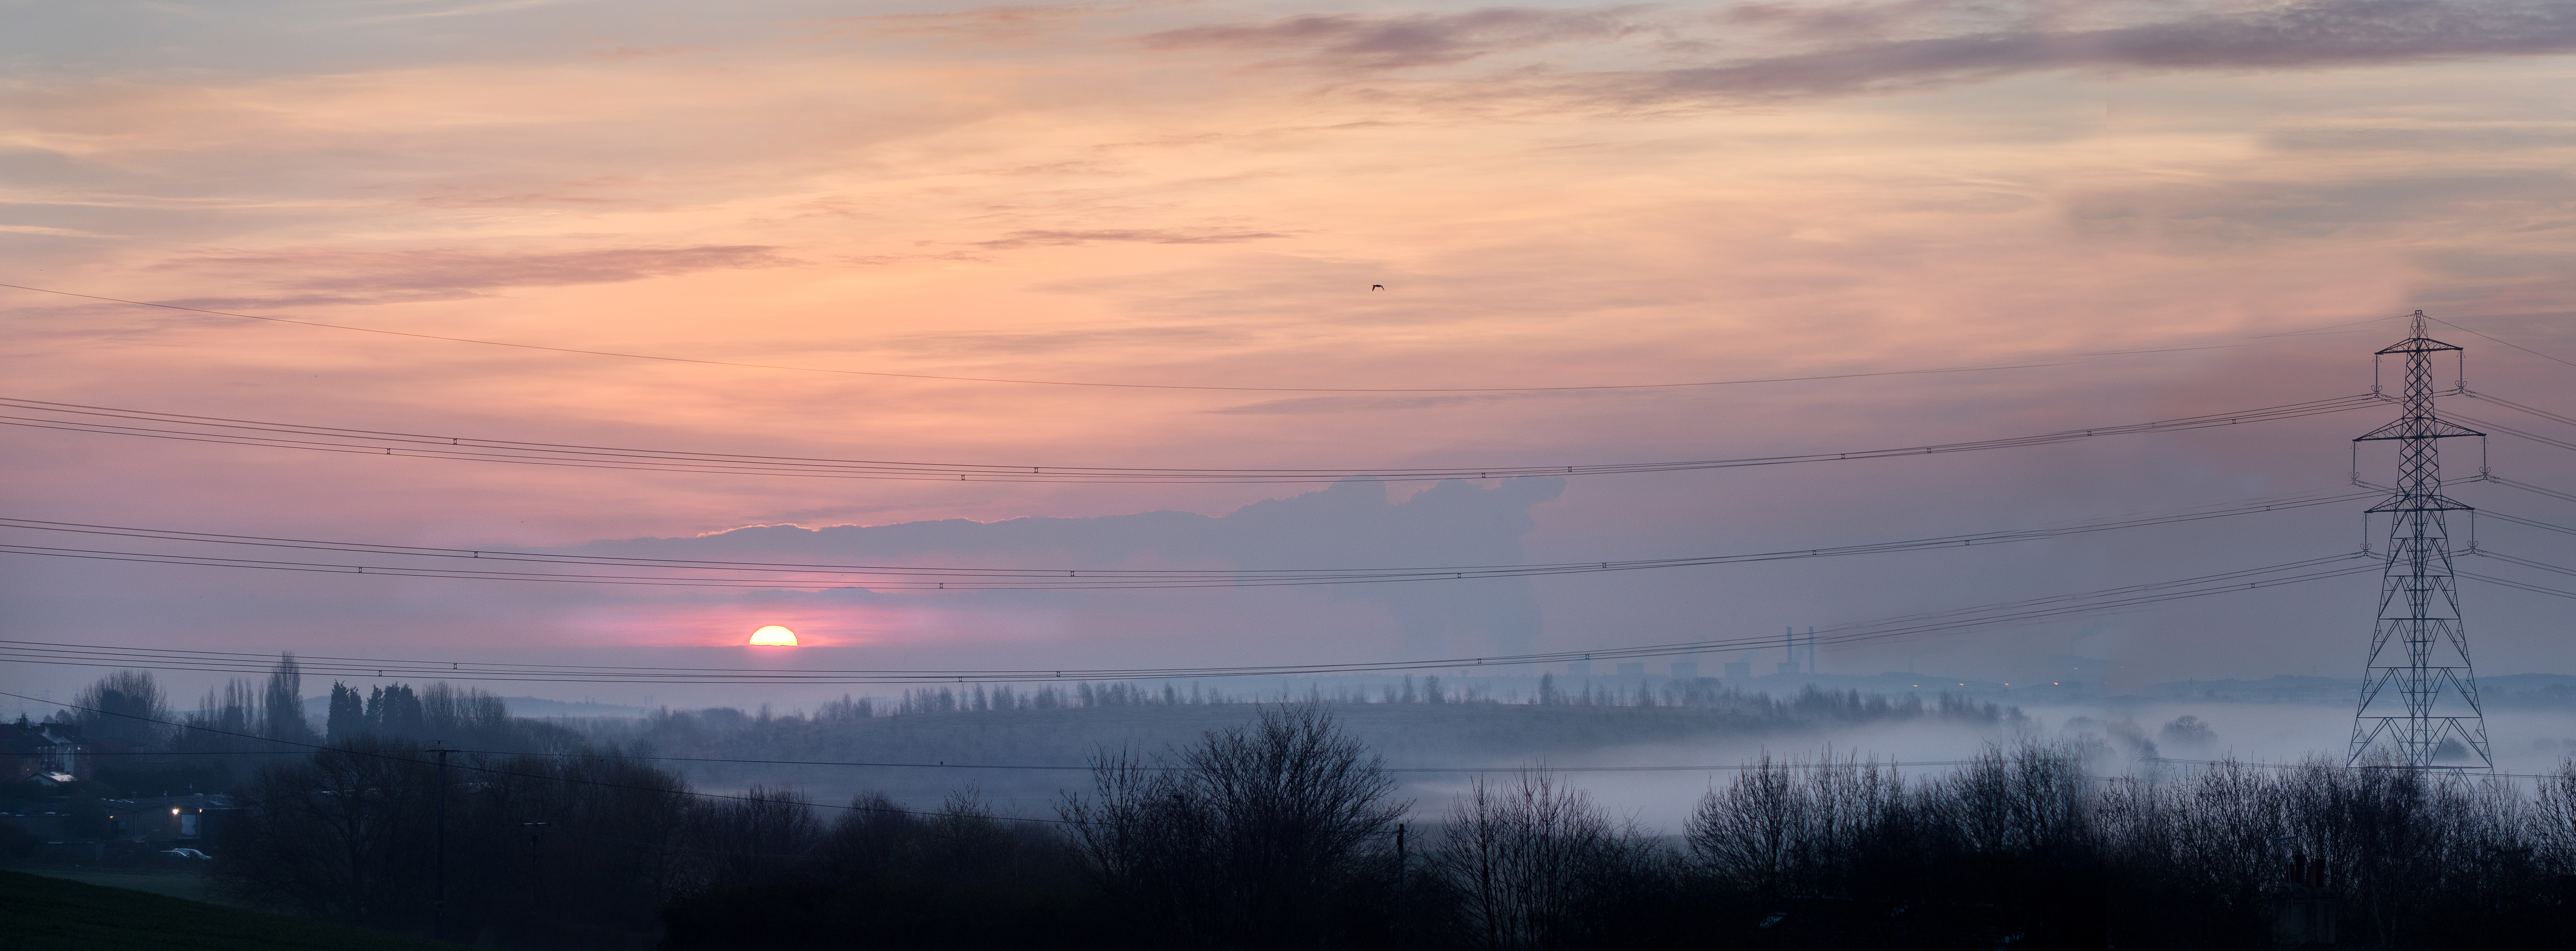
cloud, sky, sunrise, sunset, sunlight, morning, dawn, atmosphere, dusk, evening, weather, afterglow, meteorological phenomenon, atmospheric phenomenon, red sky at morning